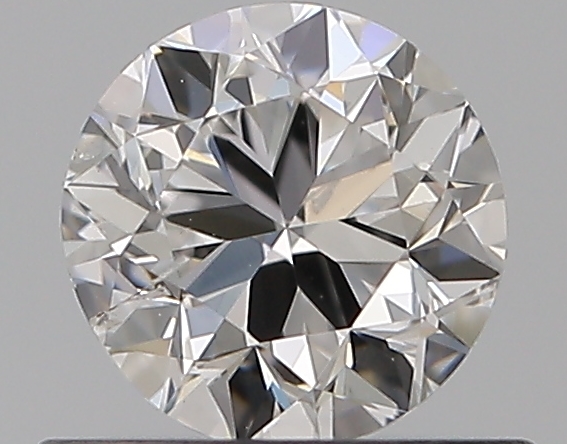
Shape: round
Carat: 0.5
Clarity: SI2
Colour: E
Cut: GD
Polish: EX
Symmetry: F
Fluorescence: N
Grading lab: GIA
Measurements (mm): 4.87 x 4.96 x 3.14